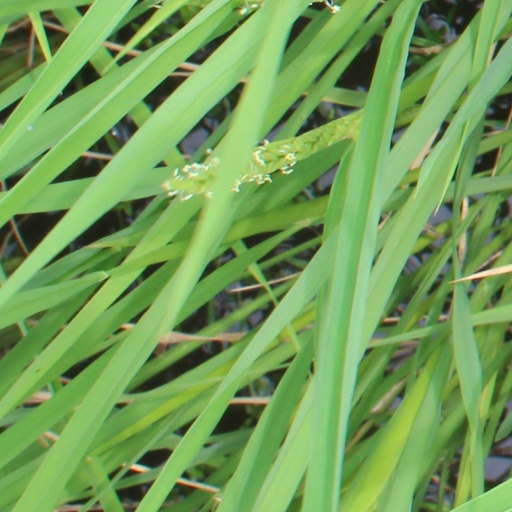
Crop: rice